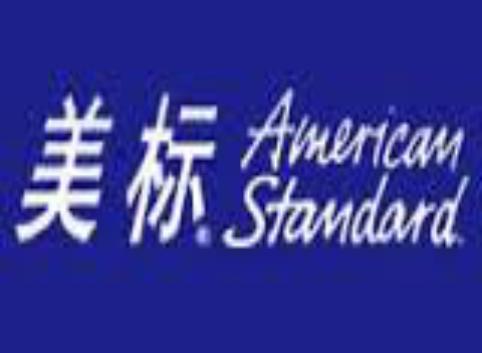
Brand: American Standard
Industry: Necessities